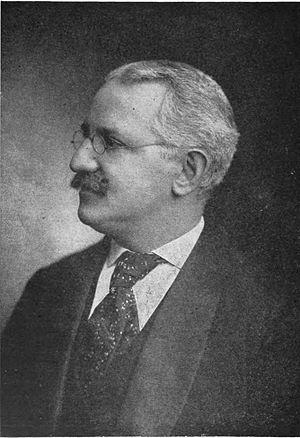
Emil Liebling, né le 12 avril 1851 à Pless en Silésie et mort le 20 janvier 1914, est un pianiste et compositeur germano-américain.